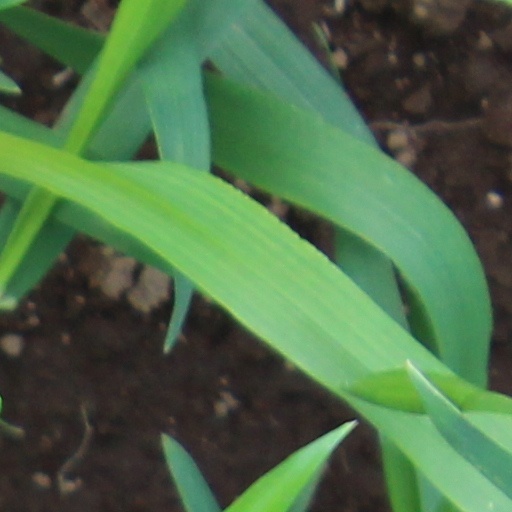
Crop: wheat